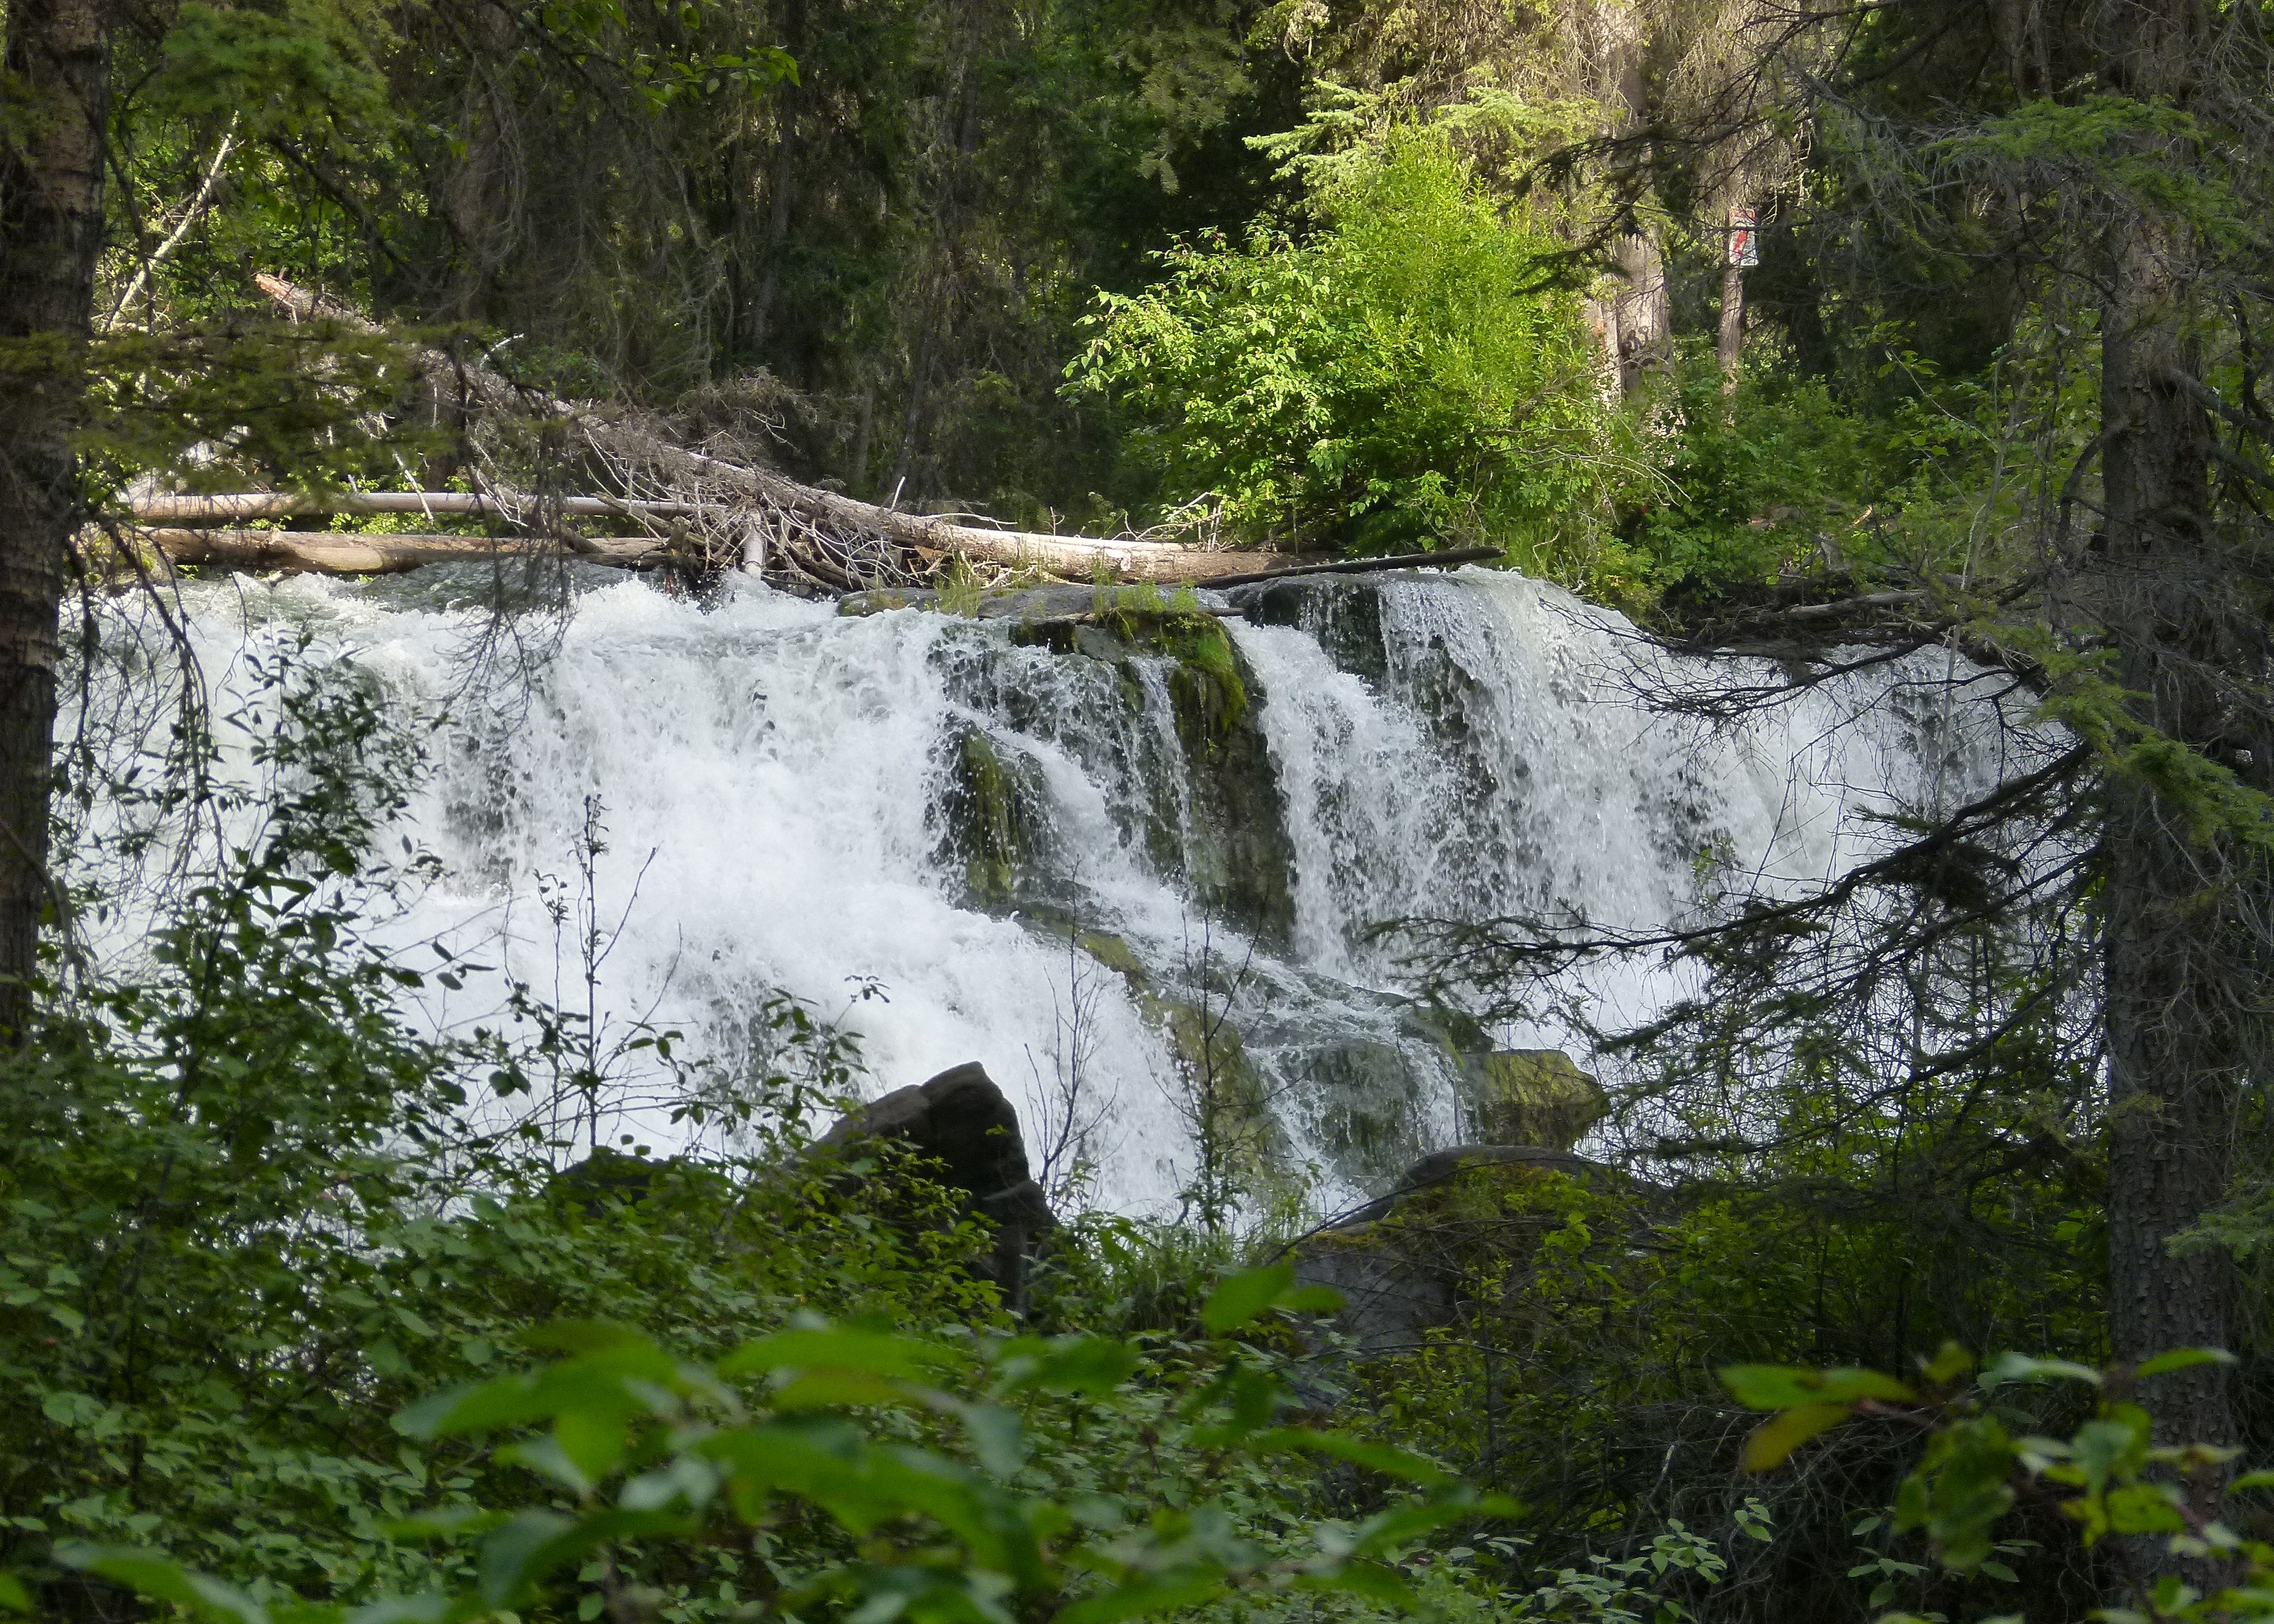
landscape, water, nature, forest, waterfall, river, stream, jungle, natural, park, scenery, rapid, body of water, canada, rainforest, ravine, wasserfall, natural water, water feature, watercourse, rushing, british columbia, centennial falls